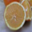
Label: orange